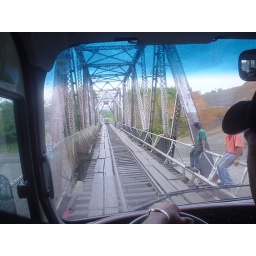
This is ANOTHER bridge we had to cross in Panama. I don't know what's up with Panamanian bridges. Man.